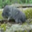
Label: shrew